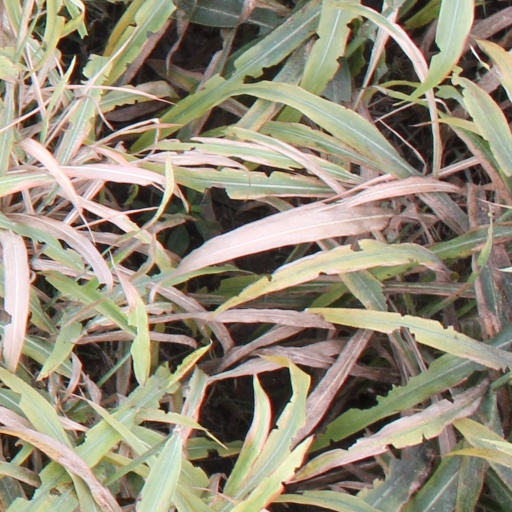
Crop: sorghum